Renaissance Reno

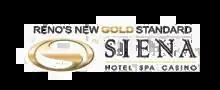
Siena Reno logo (2011–2015)

Grand Siena, LLC invested $5 million into refurbishing Siena Reno, including remodeled rooms, a redesigned casino, new restaurants and entertainment venues and a revamped spa. They claimed the hotel was positioned to rank as a 4 or 5 diamond resort. The newly revamped Siena opened on April 18, 2011.